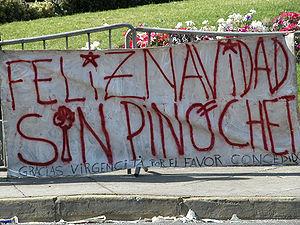
Augusto Pinochet [auɡusto pinɔʃɛ], né le 25 novembre 1915 à Valparaíso et mort le 10 décembre 2006 à Santiago, est un militaire et homme d'État chilien, président de la République du 17 décembre 1974 au 11 mars 1990.